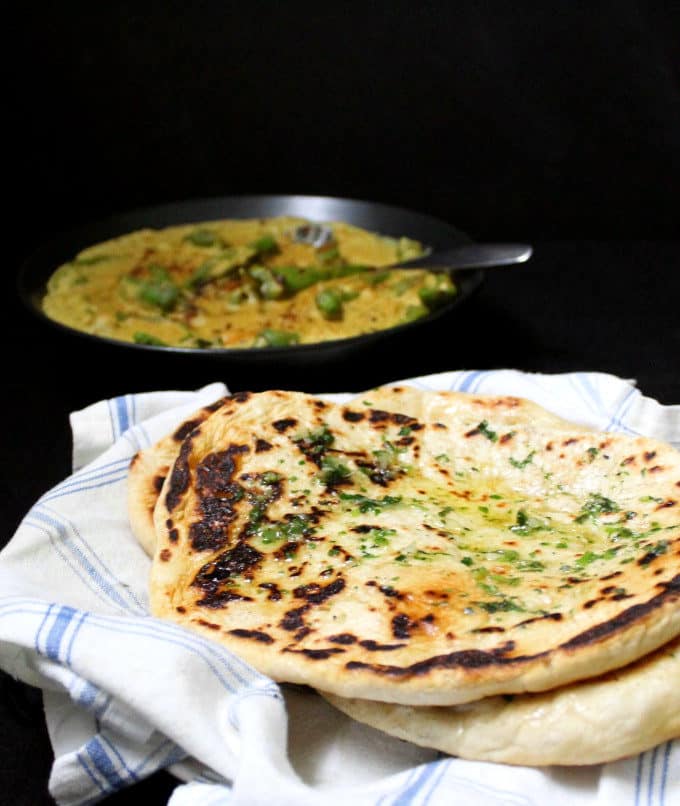
Dish: butter_naan